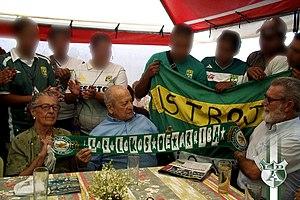
Alfonso Montemayor, né le 28 avril 1922 à Ciudad Victoria au Mexique, et mort le 23 novembre 2012 à León, est un footballeur international mexicain, dont le poste fut défenseur.